Gjergj Fishta

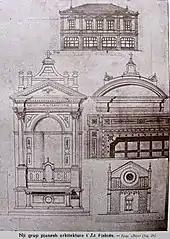
Architectural drawings created by Gjergj Fishta.

Fishta was ordained as a priest in 1894 and officially accepted into the Franciscan order under the name 'Gjergj Fishta'. He returned to Shkodër and began work as a parish priest in the village of Gomsiqe and as a teacher in the college of Troshan. In 1899, alongside well-known Albanian activists Preng Doçi and Ndre Mjeda, Fishta founded the cultural association "Shoqnia e Bashkimit të Gjuhës Shqipe" (Society for the Unity of the Albanian Language) in Shkodër, otherwise known as "Bashkimi" or "Shoqnia Bashkimi". The association published Albanian-language books, notably a dictionary of the northern dialect of the Albanian language.